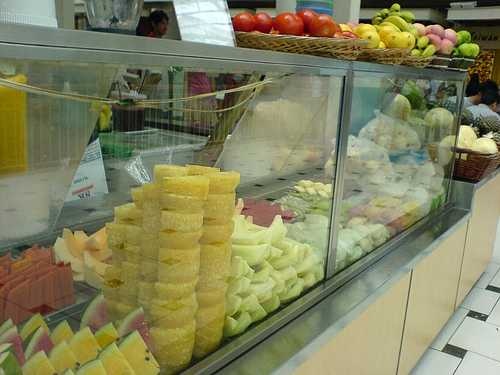
Label: Pineapple